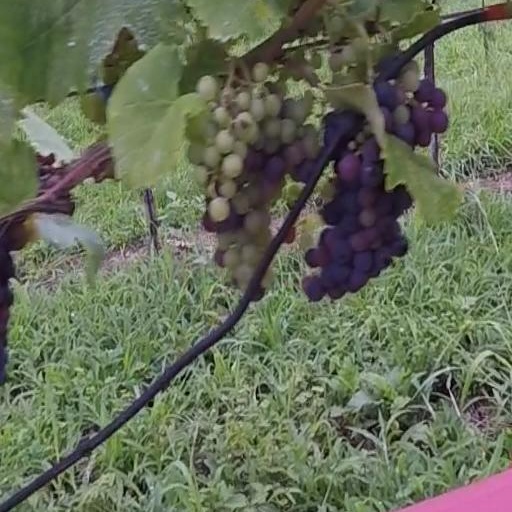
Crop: grape